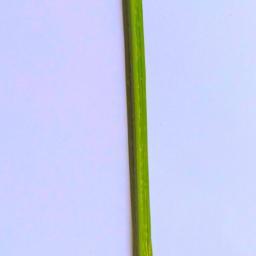
Label: Rice___Healthy